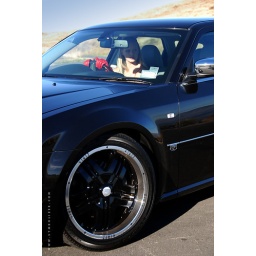
DJ: HideThe girl in the car : BrookeCamera &amp;amp; Director Jai AhnAsst. Camera &amp;amp; Director: HimiMain actress: GemmaMain Actor: Simon